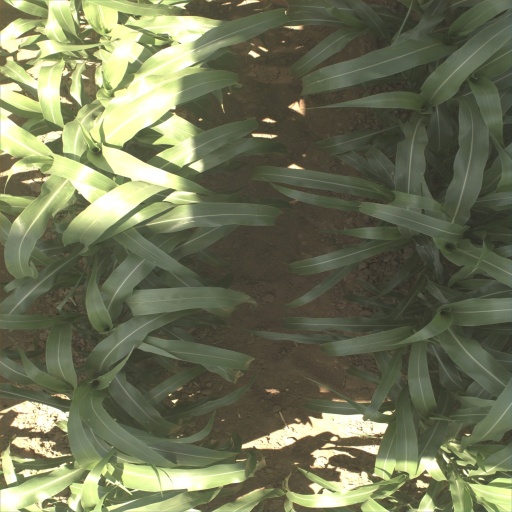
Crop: sorghum